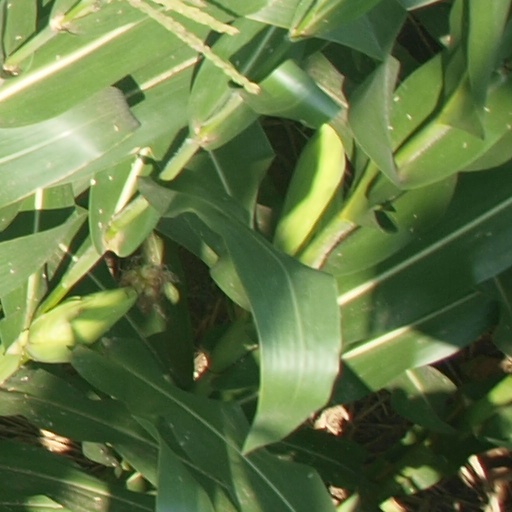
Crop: maize; corn